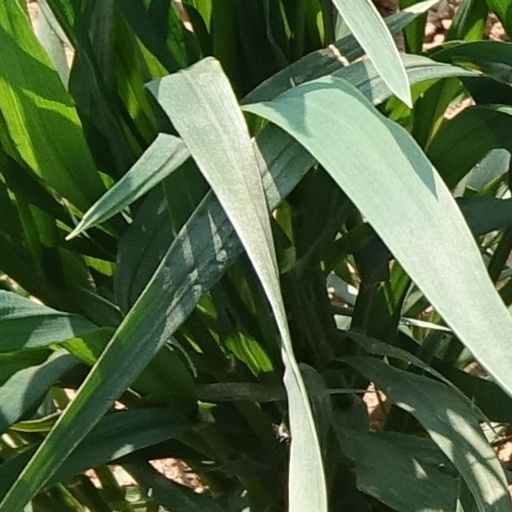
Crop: wheat